Mozart in the Jungle

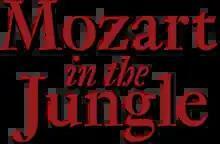

Mozart in the Jungle is an American comedy-drama television series developed by Roman Coppola, Jason Schwartzman, Alex Timbers, and Paul Weitz for the video-on-demand service Amazon Prime Video. It received a production order in March 2014.